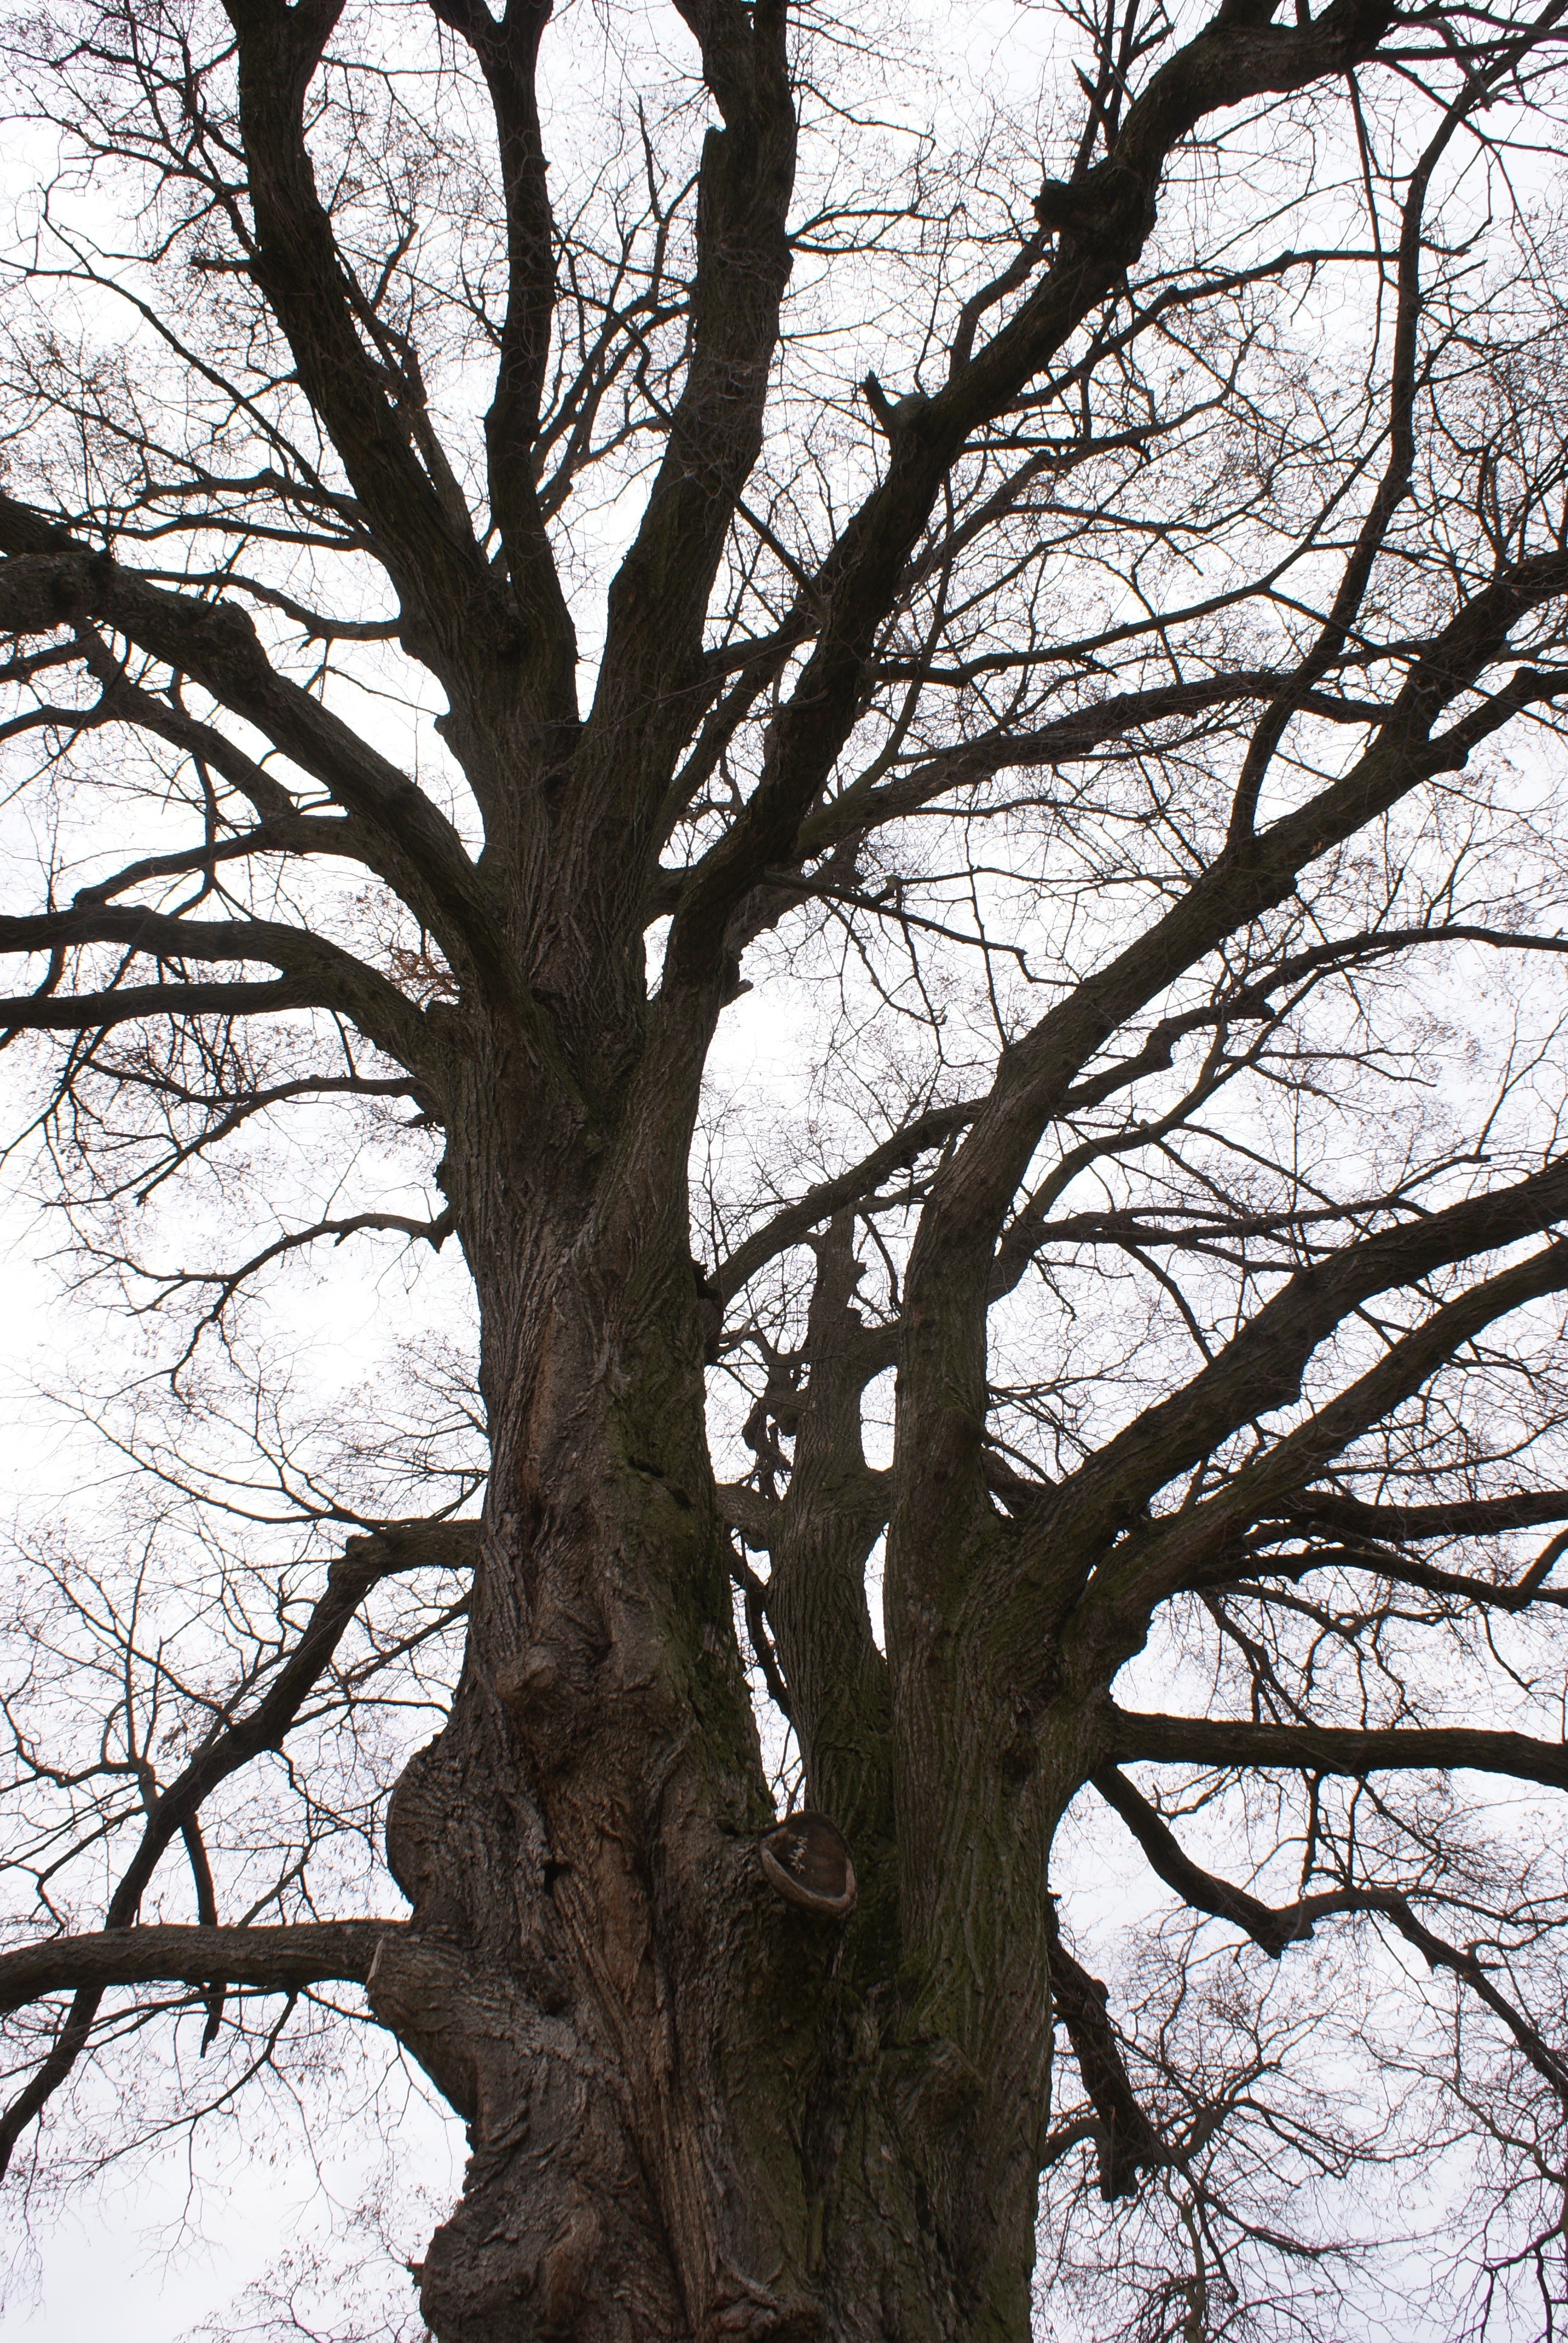
tree, nature, branch, snow, winter, black and white, plant, wood, leaf, flower, trunk, old, spring, monochrome, season, trees, branches, deciduous, oak, woodland, bough, monochrome photography, plant stem, woody plant